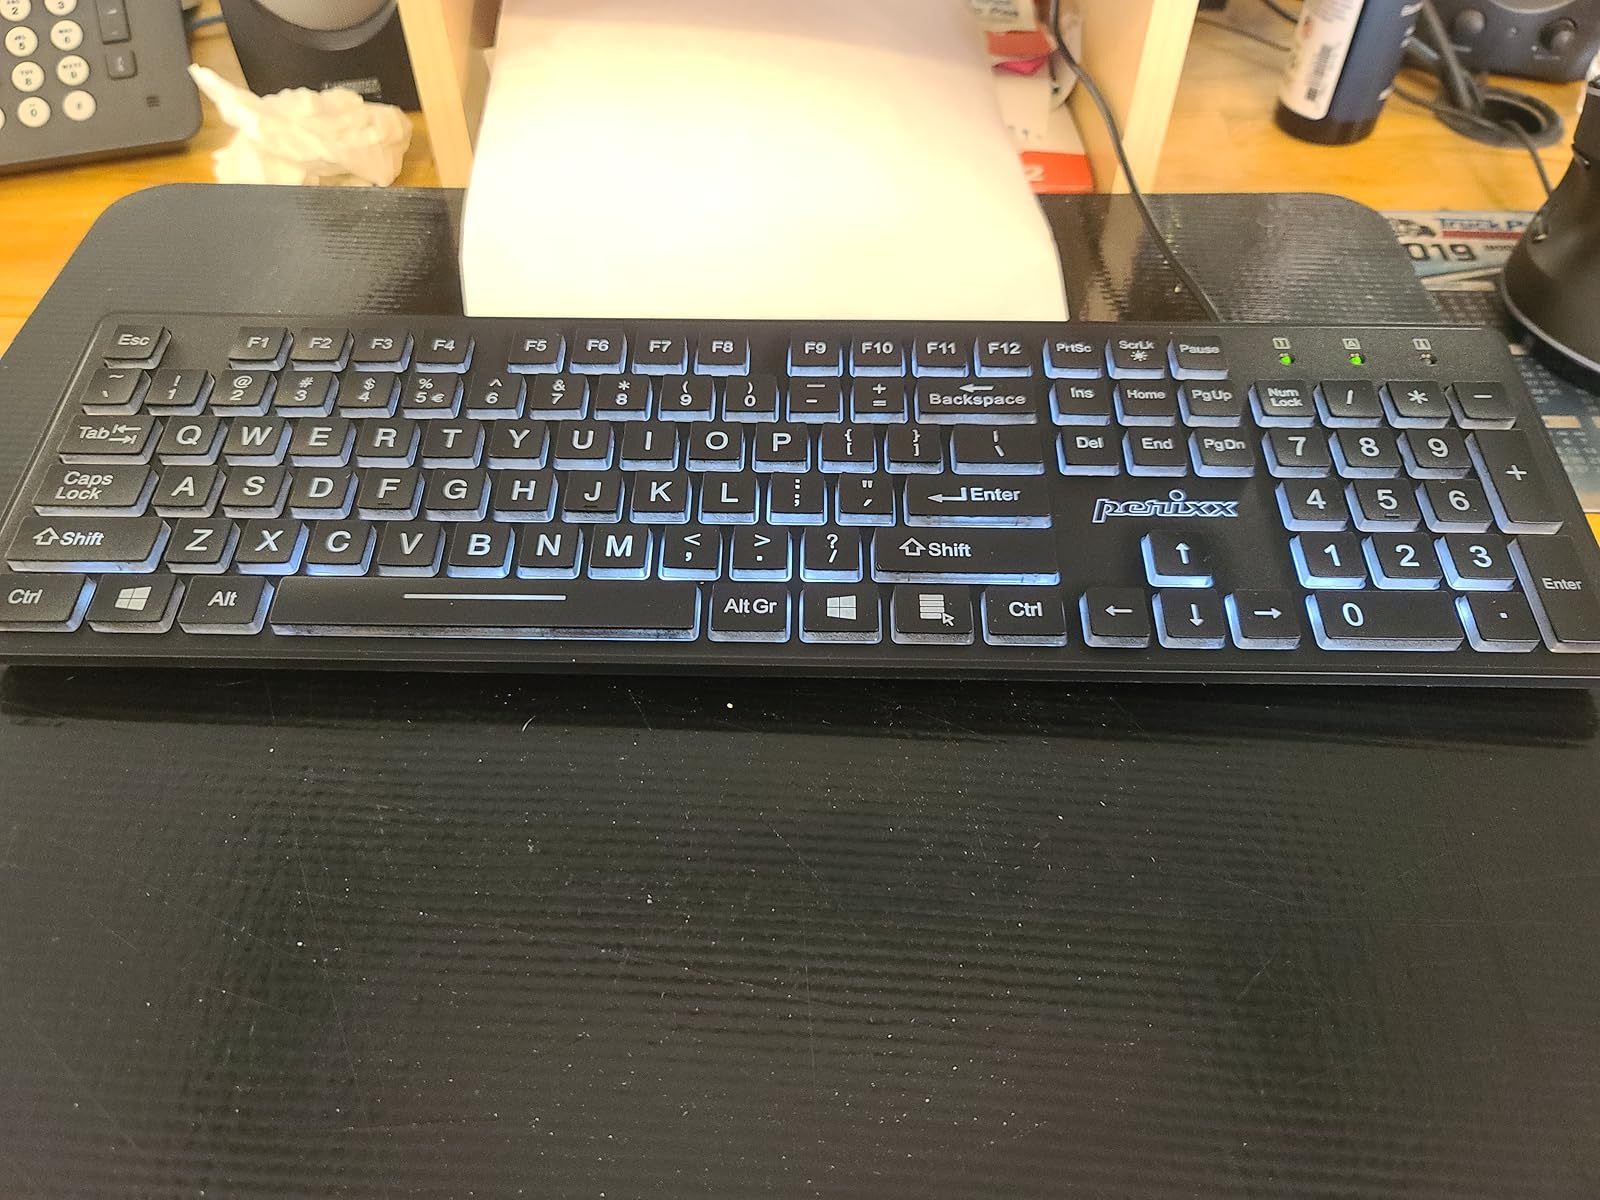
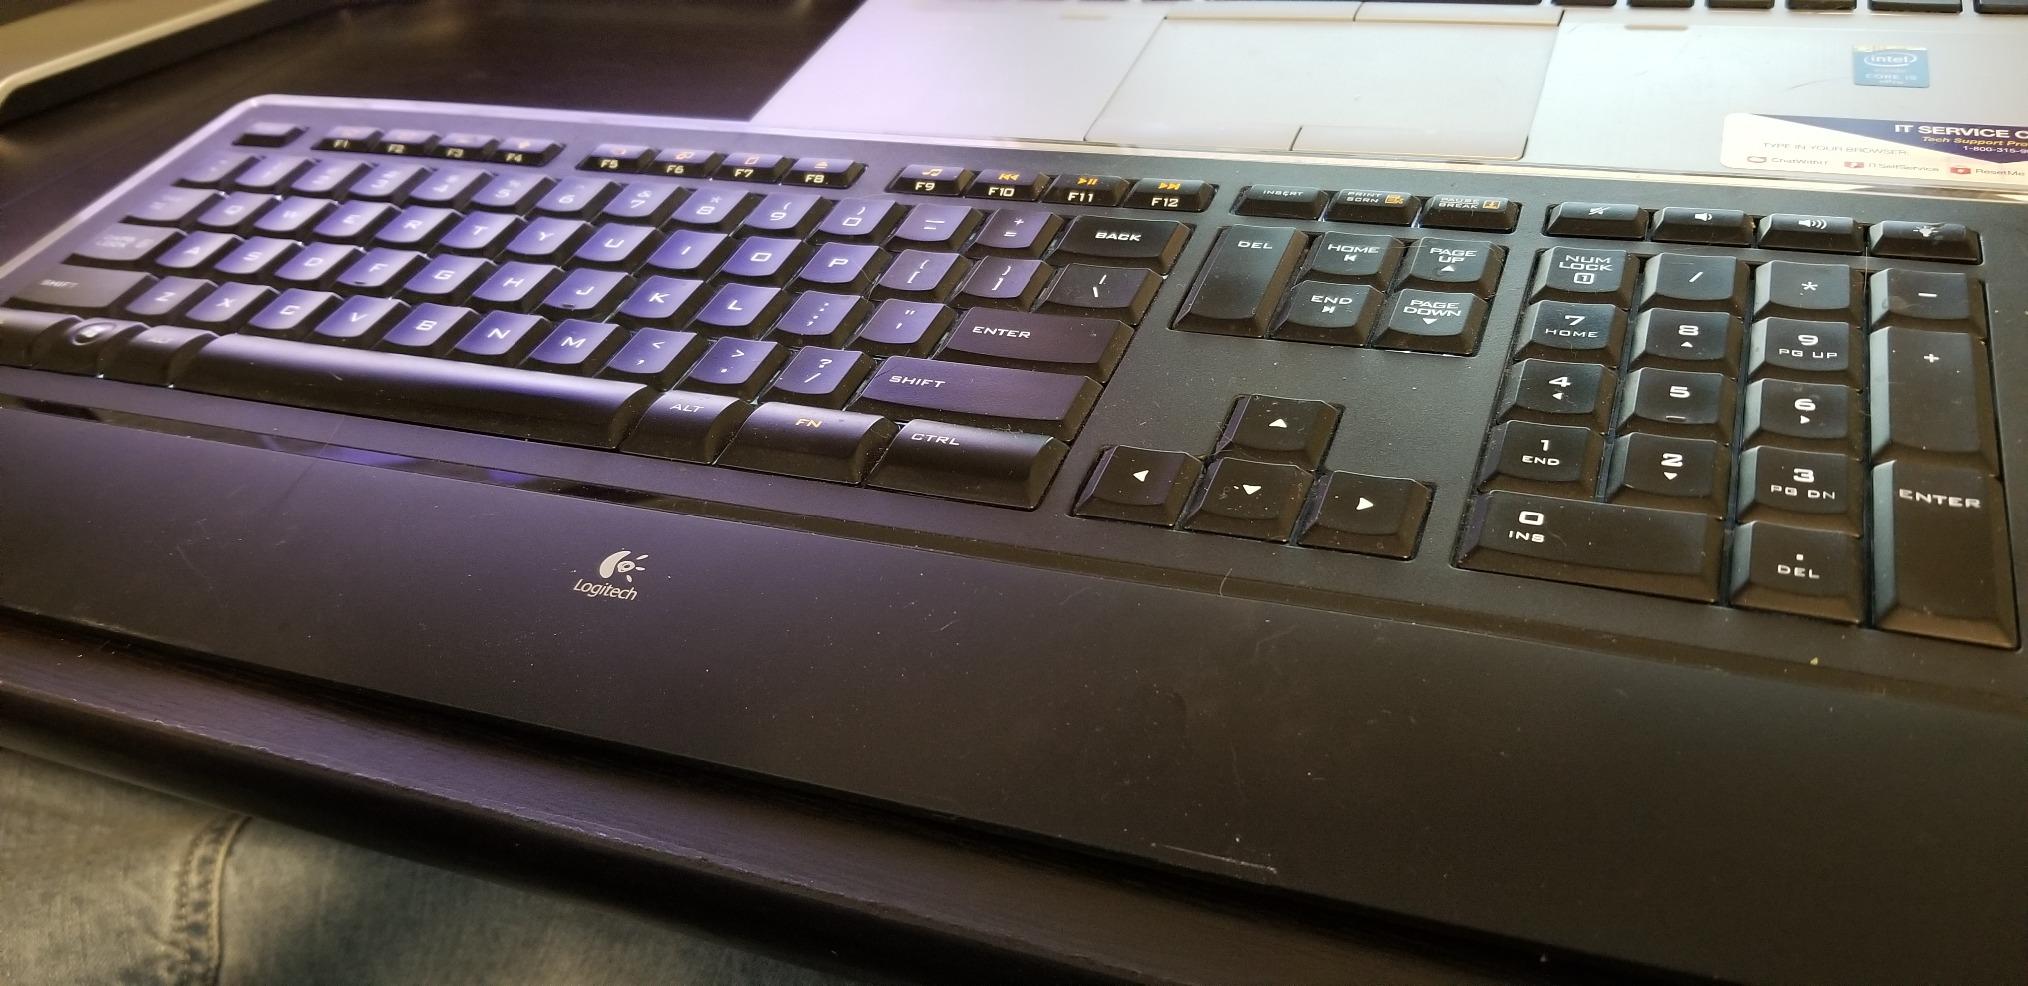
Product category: keyboard
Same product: no